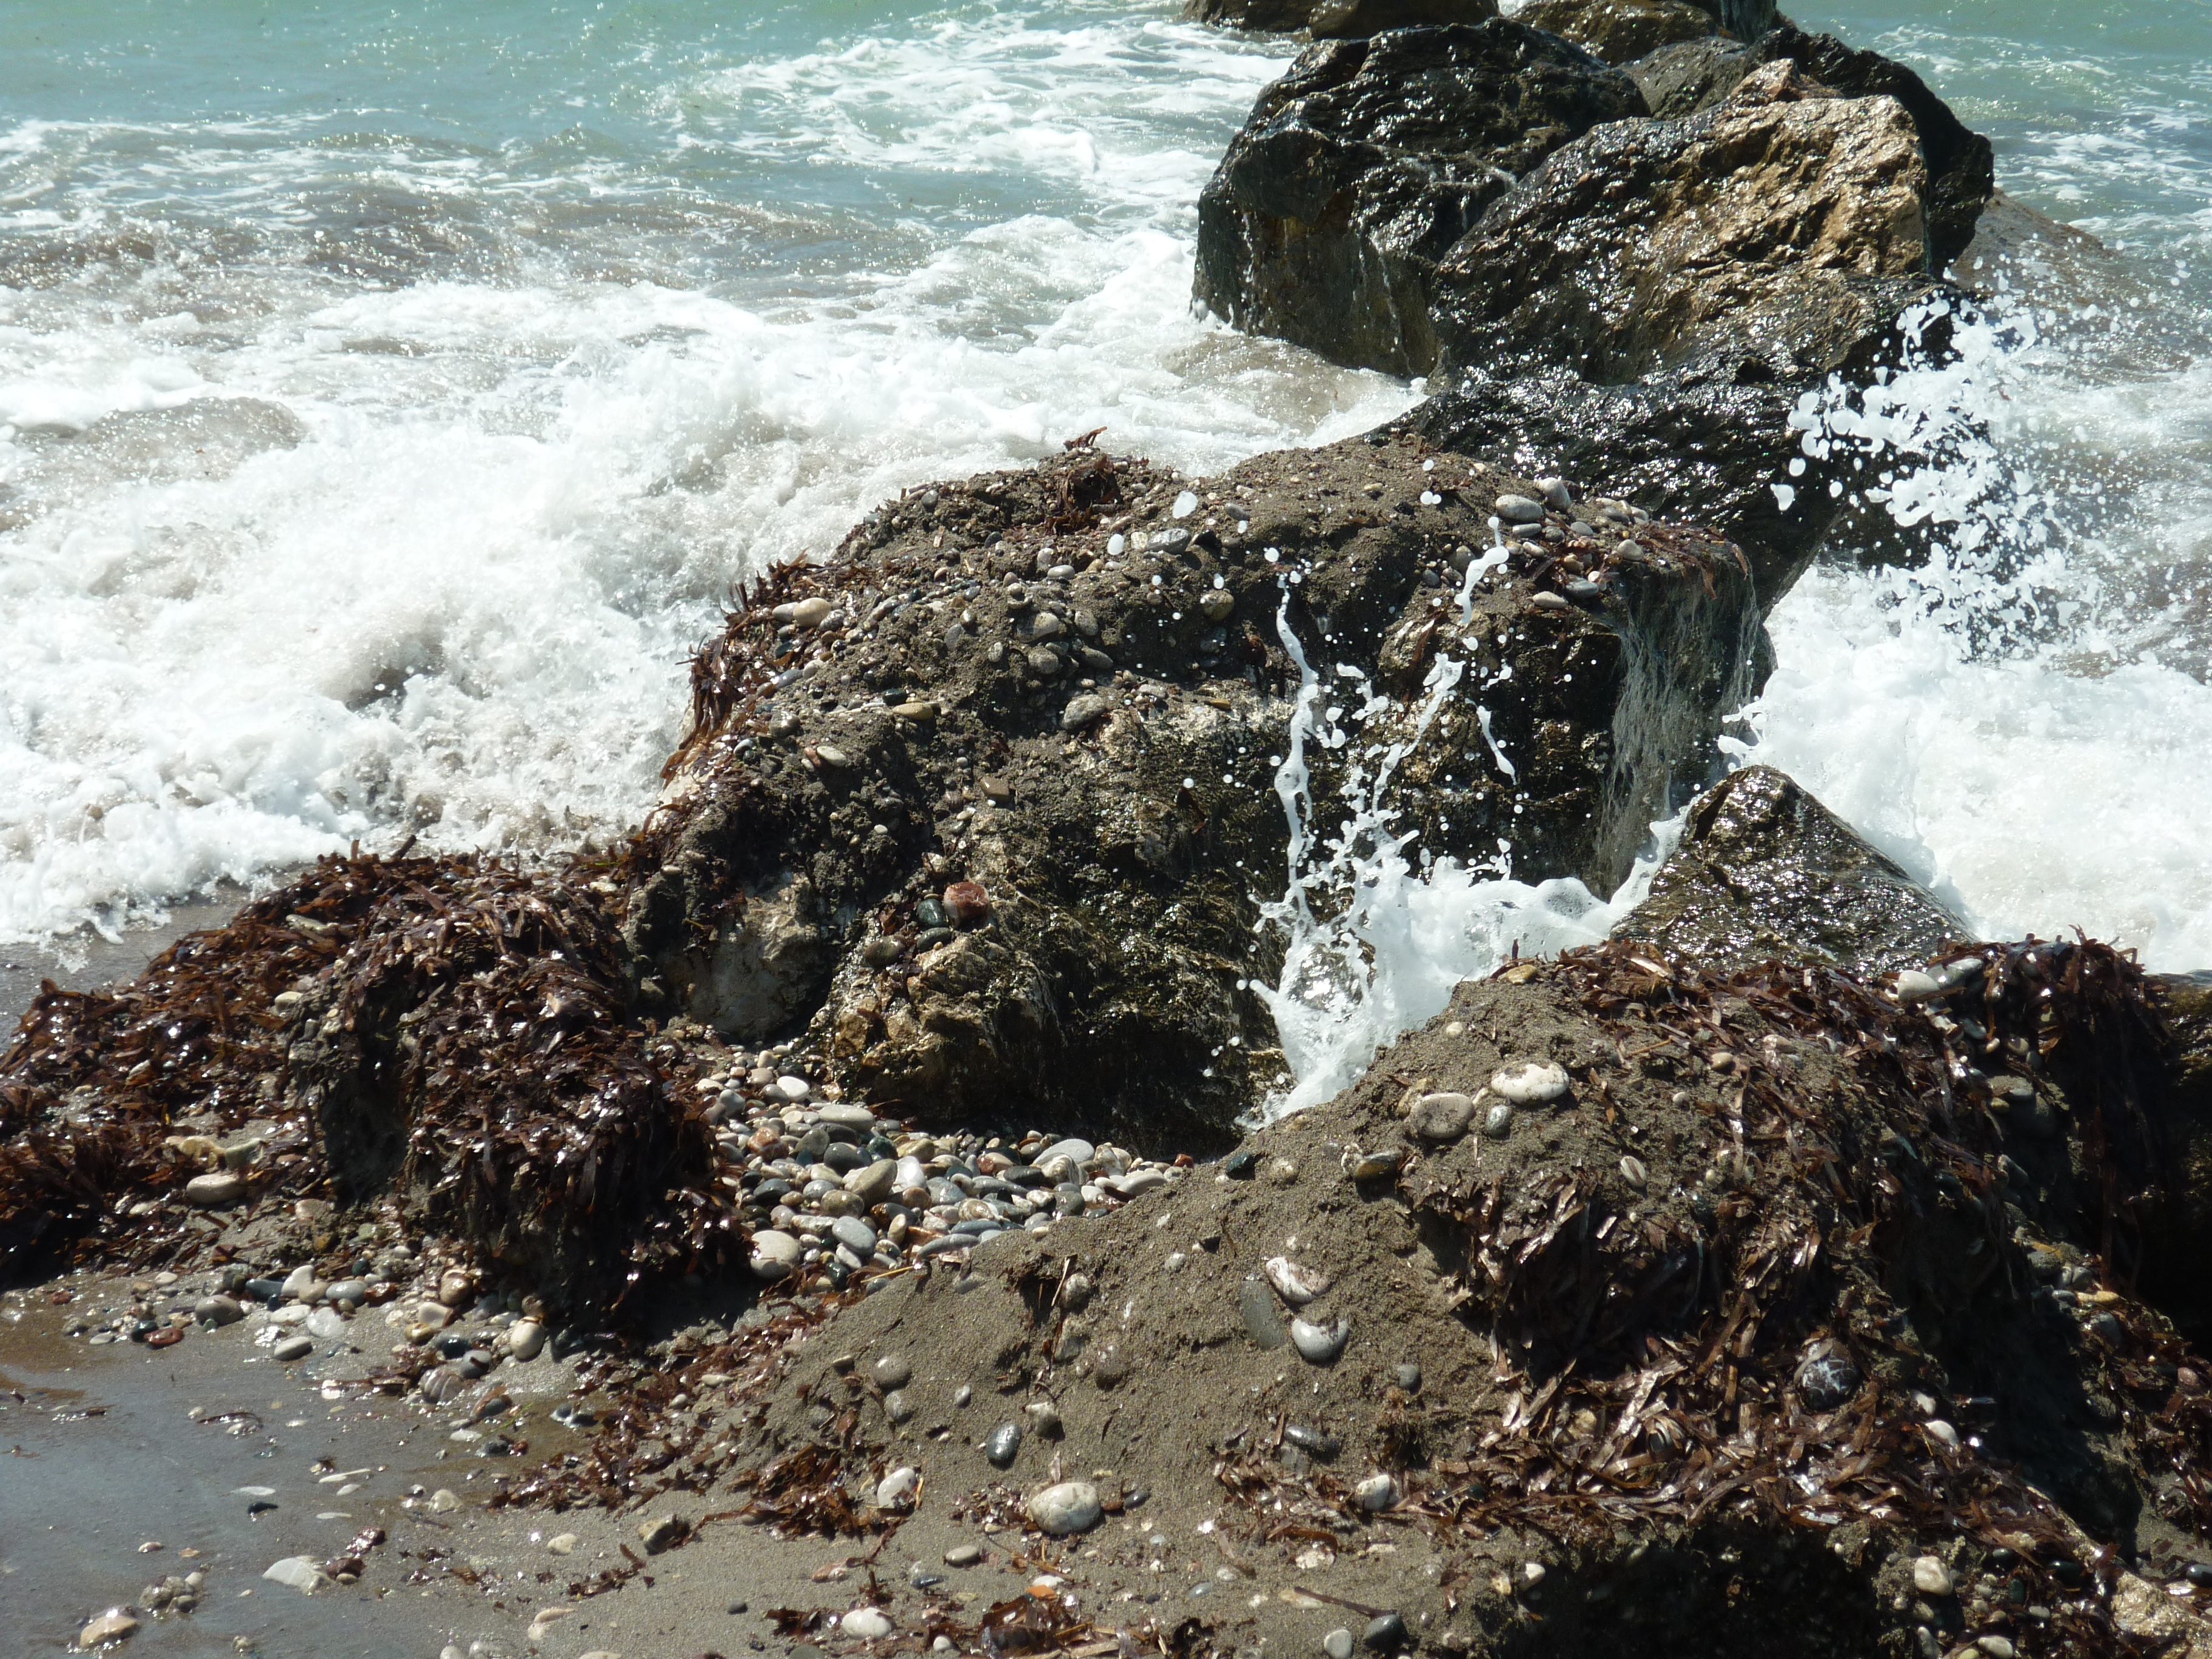
beach, landscape, sea, coast, water, nature, rock, ocean, shore, wave, cliff, foam, wild, flow, spray, rapid, terrain, material, body of water, geology, greece, waters, murmur, rhodes, inject, geological phenomenon, wind wave, wilder